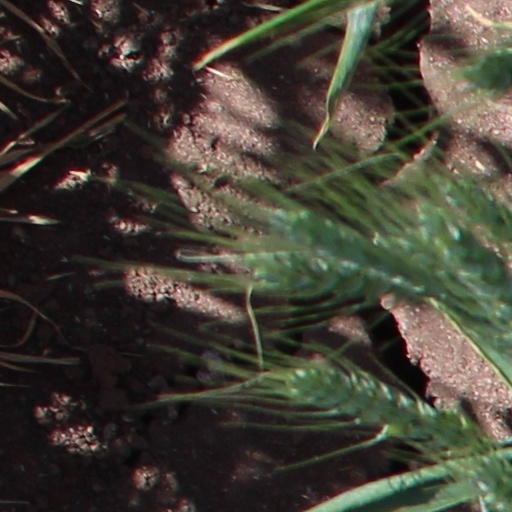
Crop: wheat